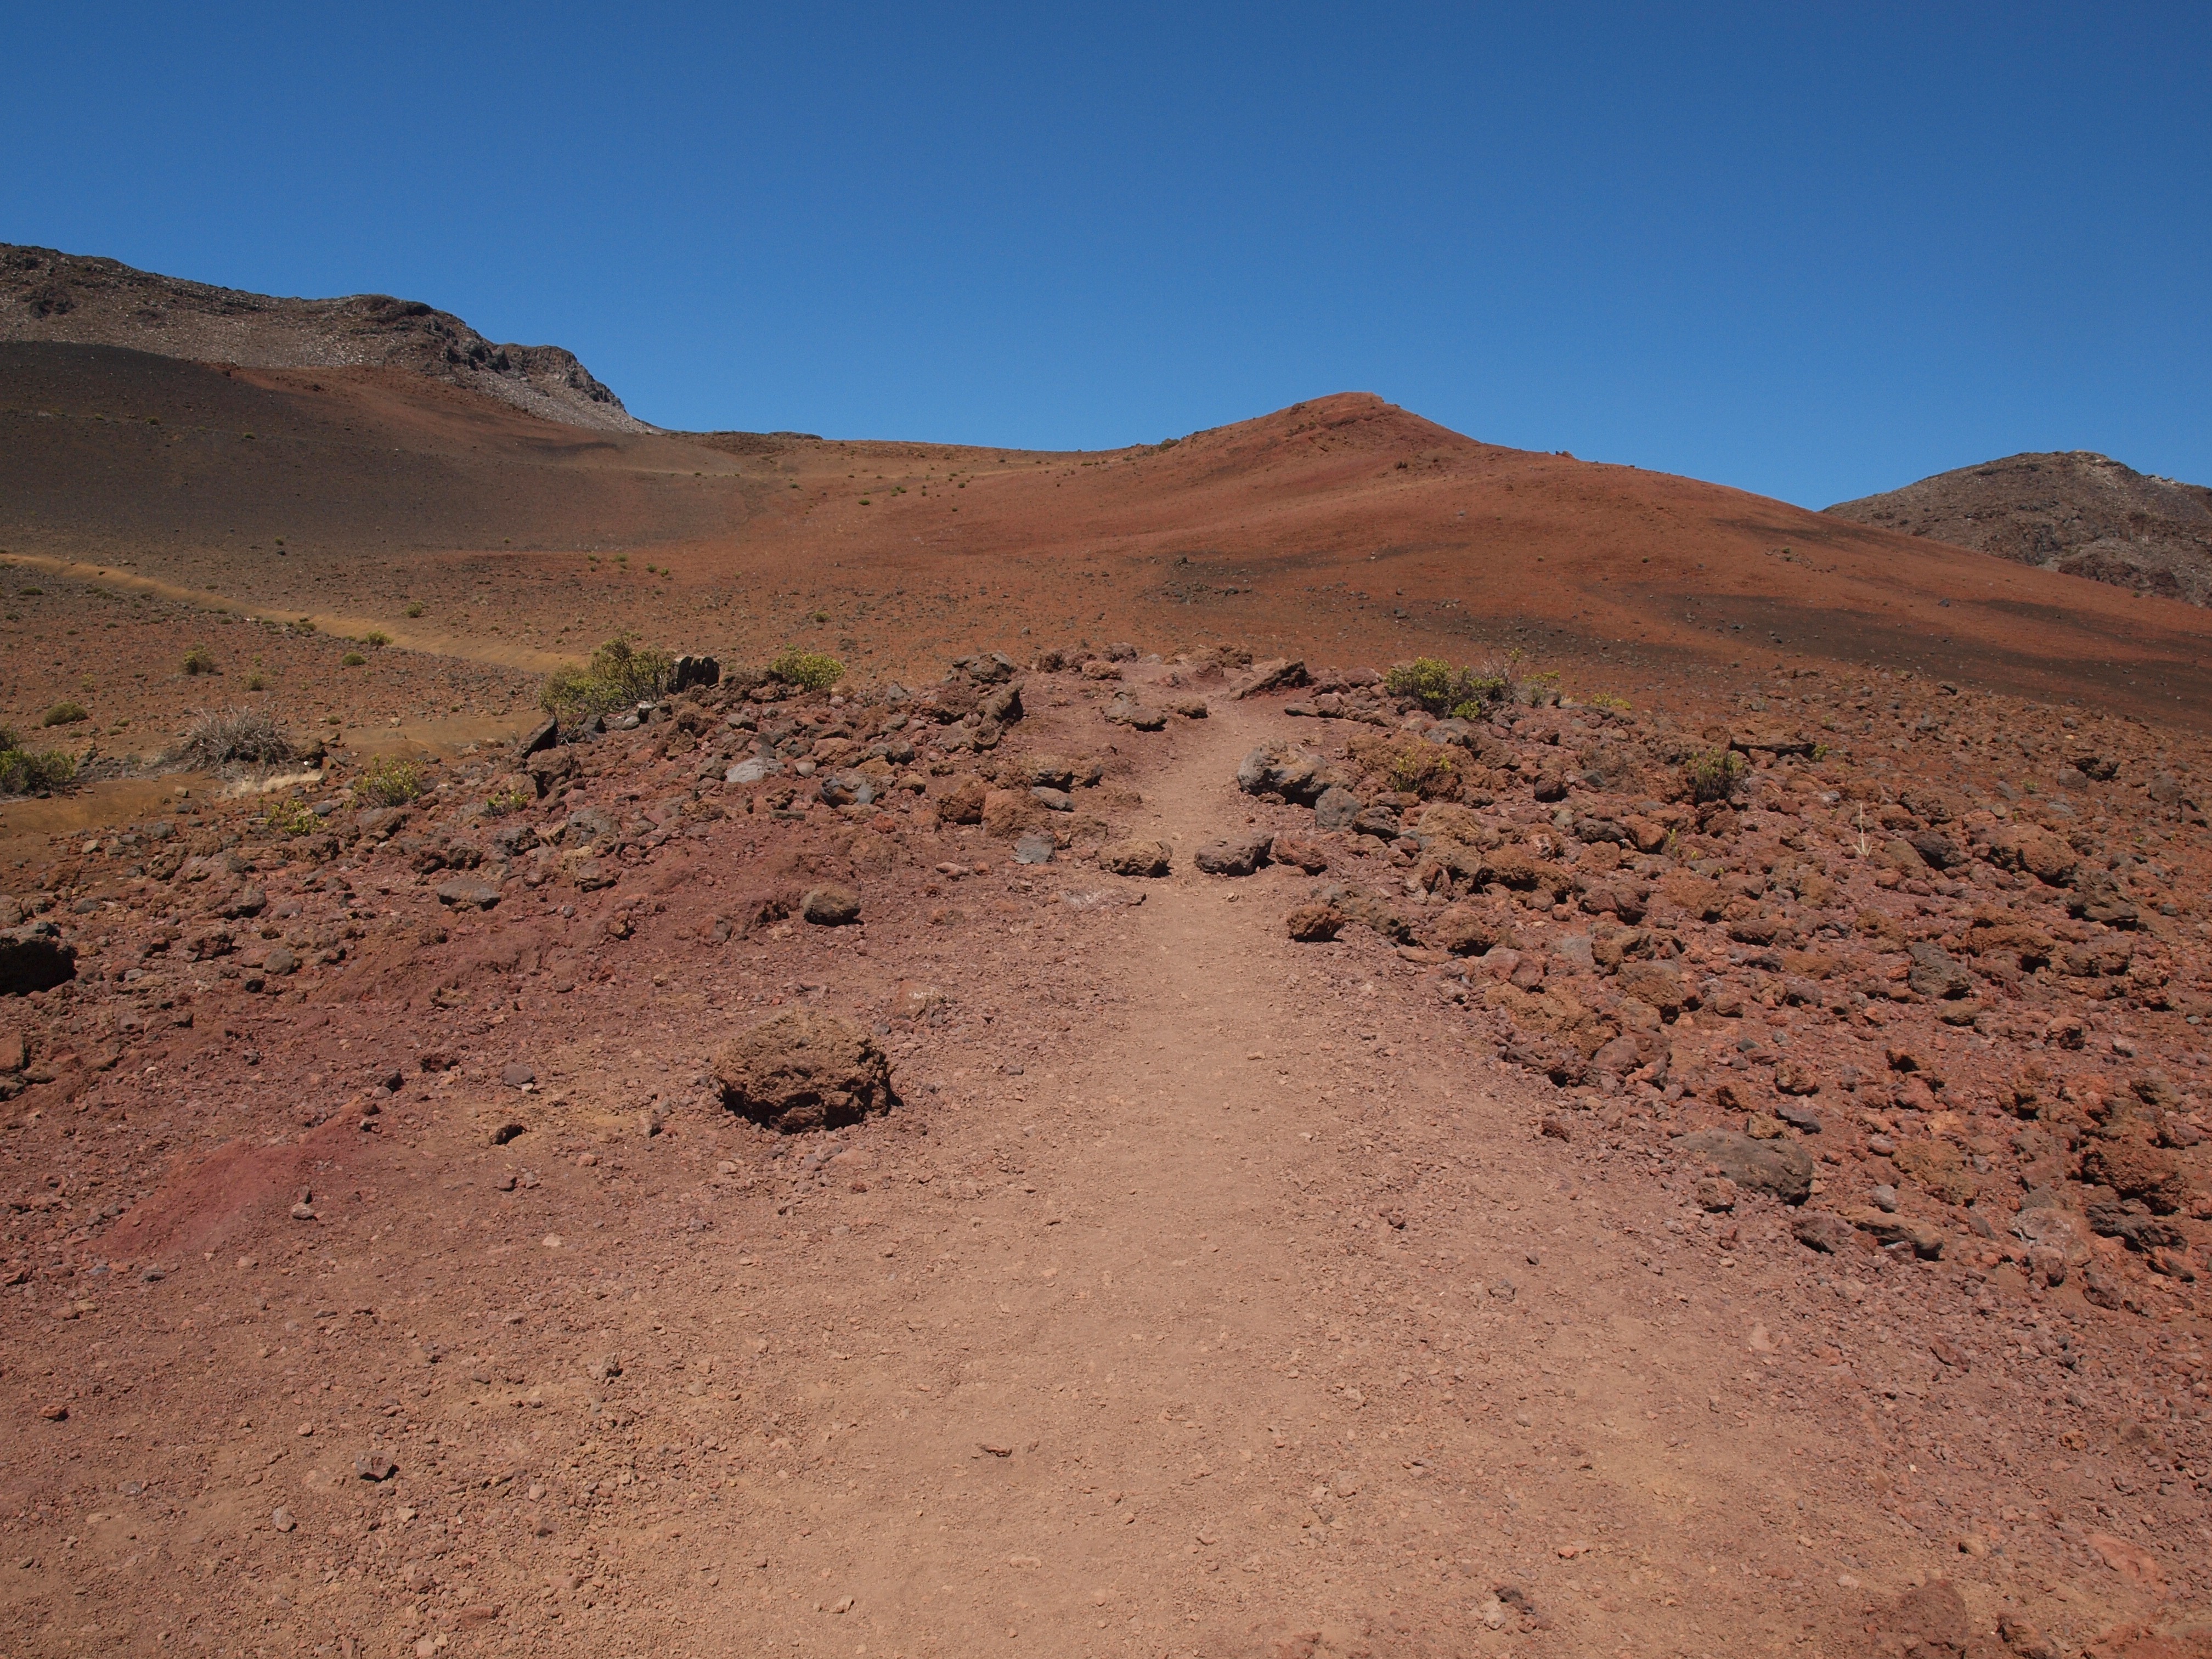
landscape, sea, sand, rock, wilderness, mountain, hill, desert, valley, volcano, soil, crater, hawaii, geology, plateau, maui, sahara, wadi, landform, erg, natural environment, geographical feature, aeolian landform, mountainous landforms